Whitey Bulger

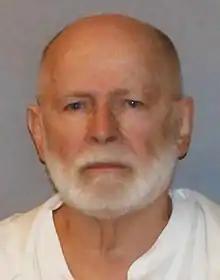
Bulger in 2011

James Joseph "Whitey" Bulger Jr. (September 3, 1929 – October 30, 2018) was an American organized crime boss who led the Winter Hill Gang, an Irish mob group based in the Winter Hill neighborhood of Somerville, Massachusetts, northwest of Boston. On December 23, 1994, Bulger went into hiding after his former FBI handler, John Connolly, tipped him off about a pending RICO indictment against him. He remained at large for 16 years. After his 2011 arrest, federal prosecutors tried Bulger for 19 murders based on grand jury testimony from Kevin Weeks and other former criminal associates.